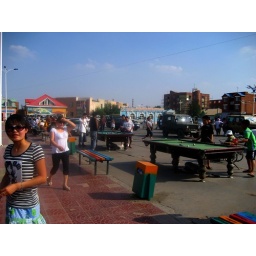
pool tables under blue sky